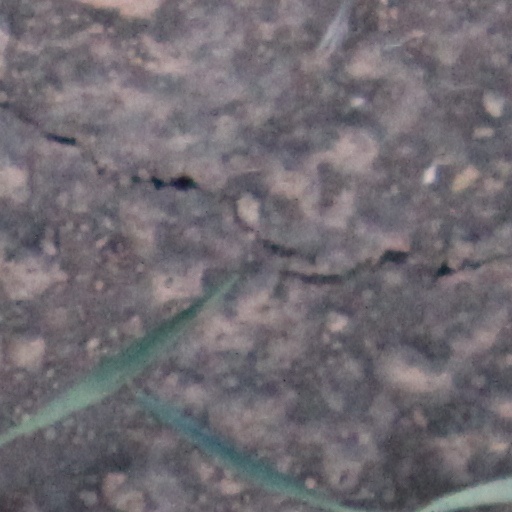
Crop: wheat